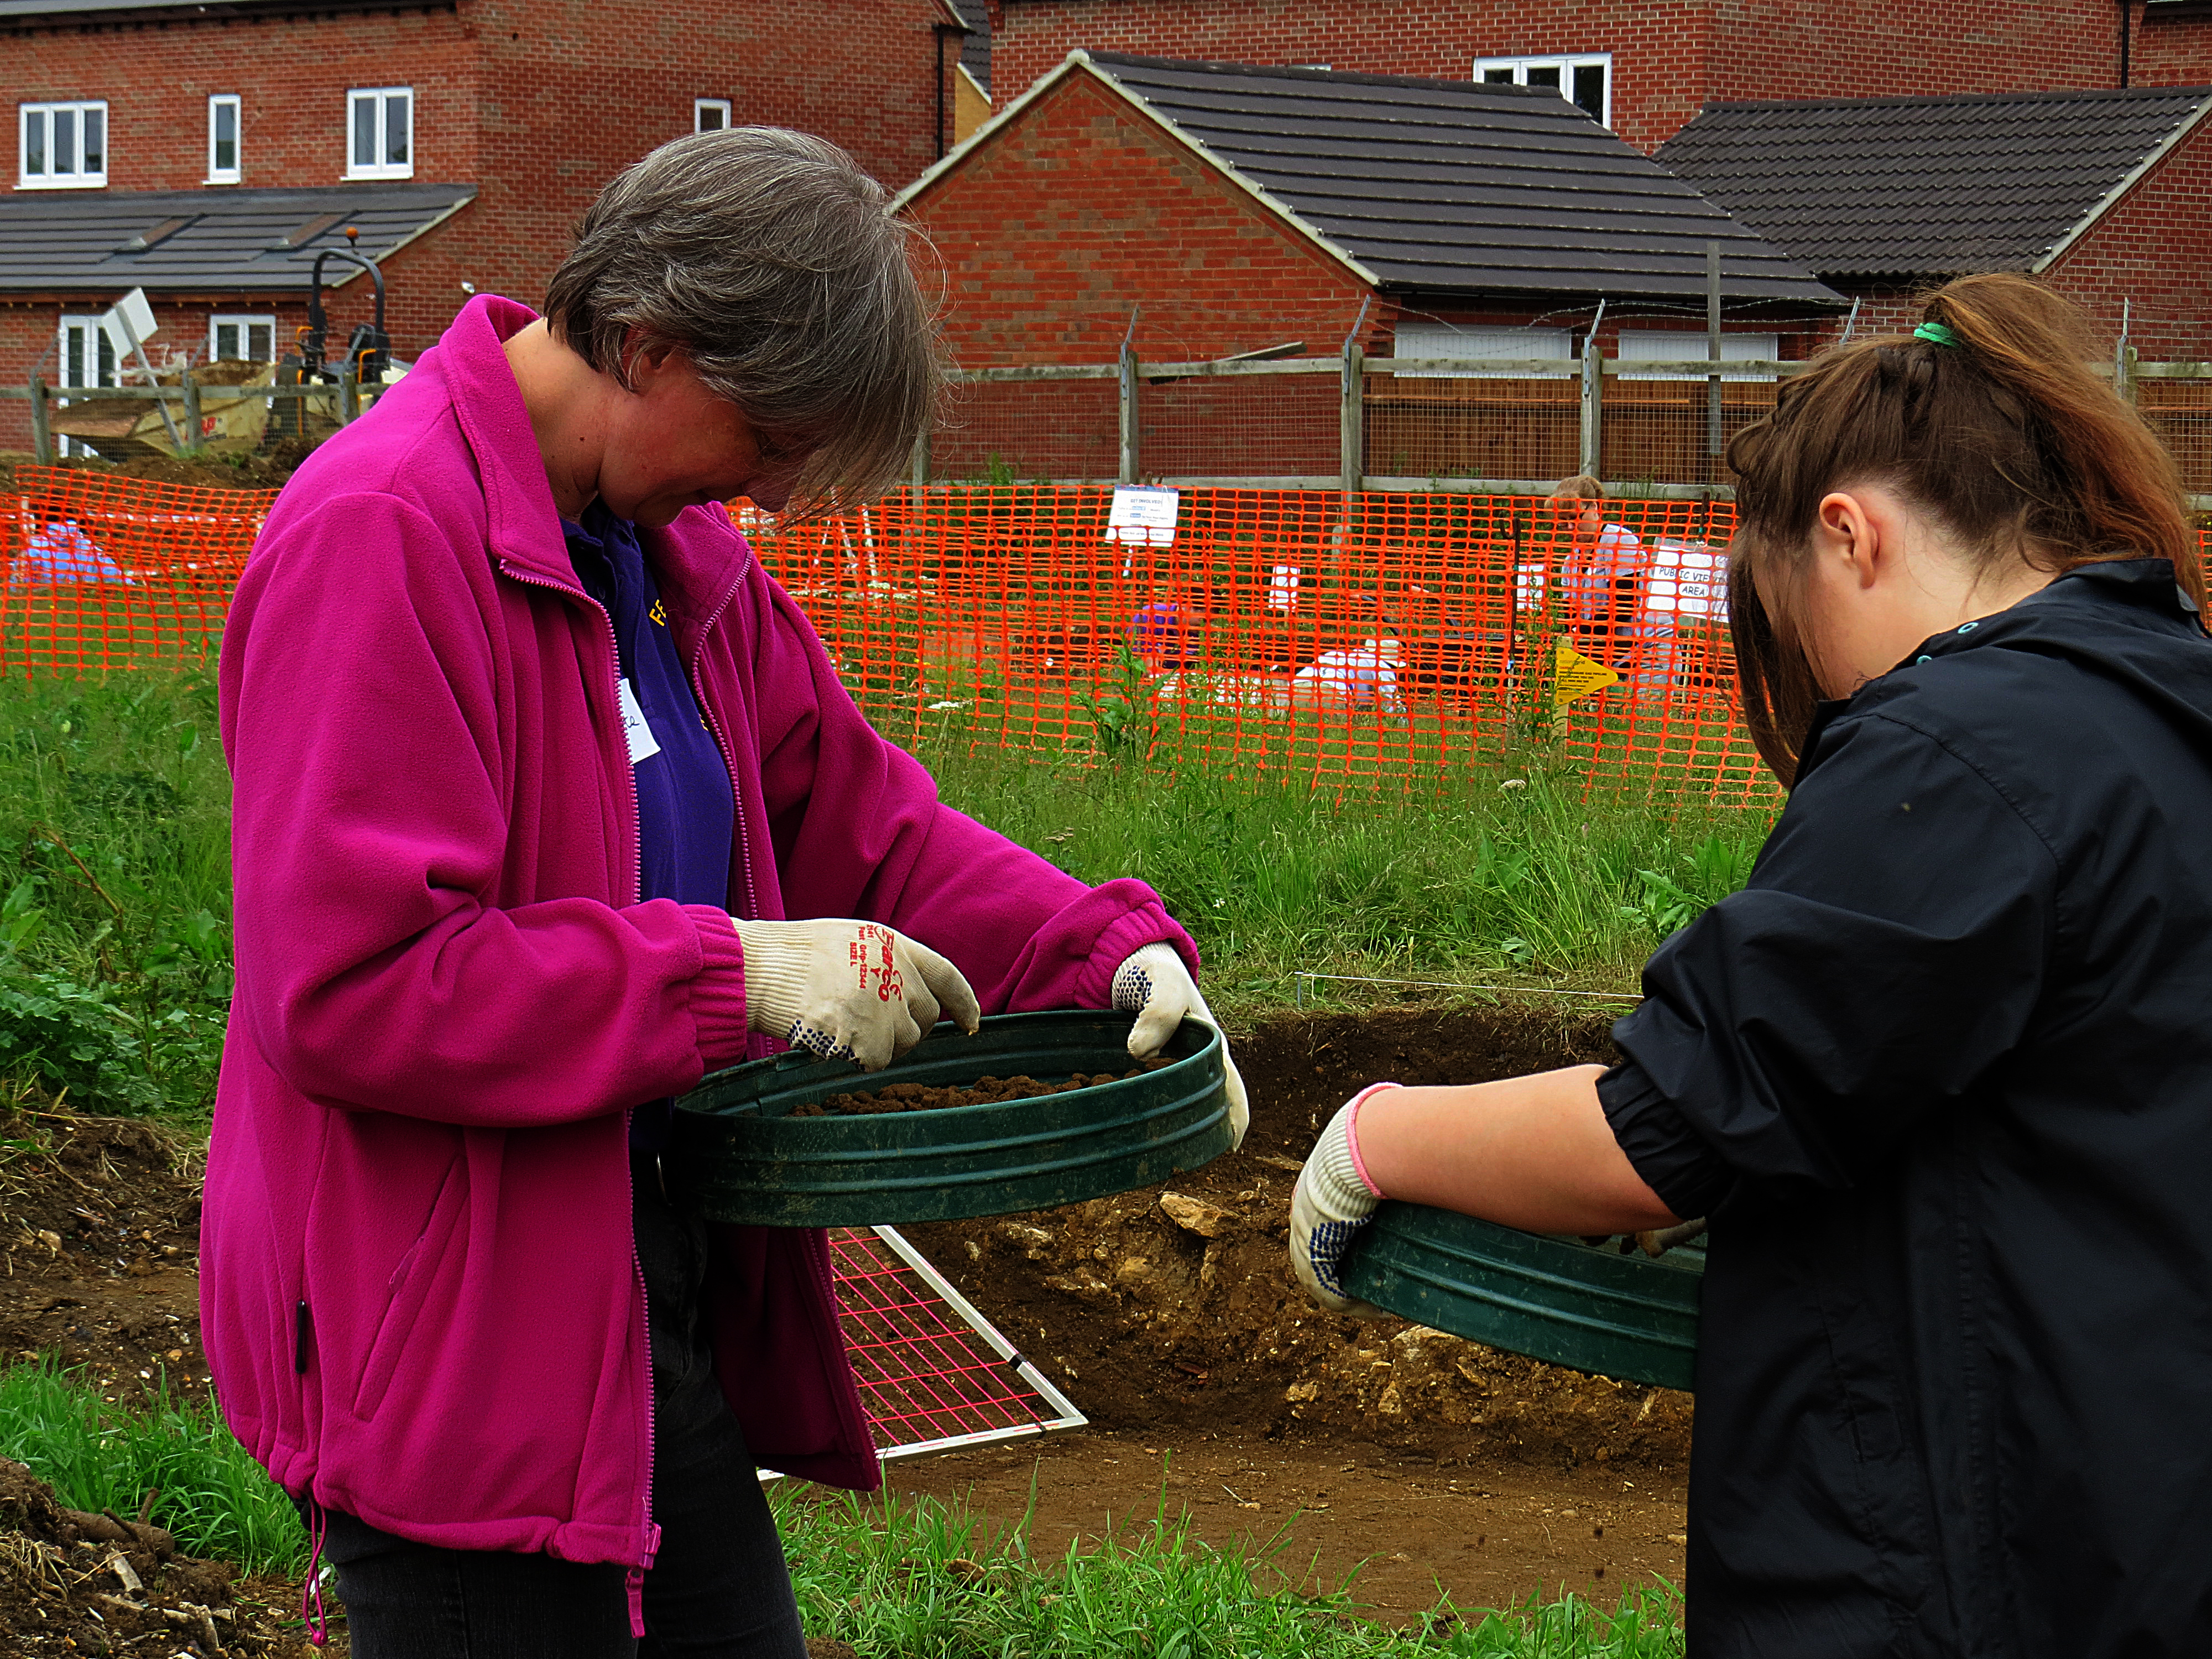
people, spring, community, autumn, uk, peterborough, theromansoffaneroad1